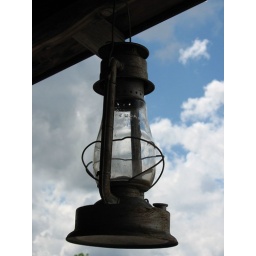
Oil lamp hanging outside a building in Bonanzaville in Fargo, North Dakota.